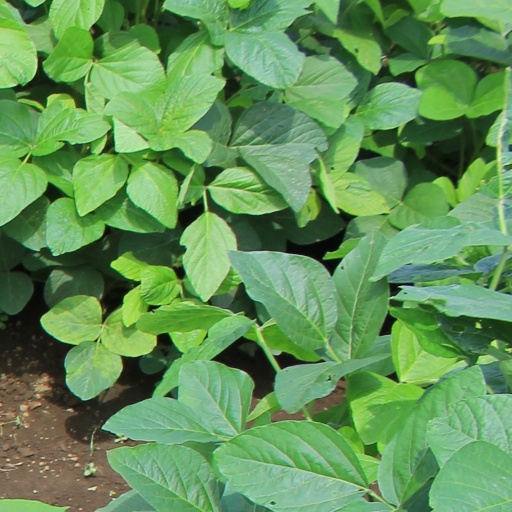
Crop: soybean